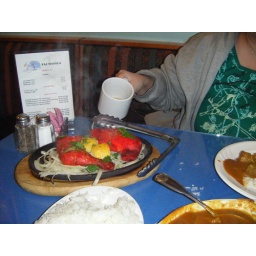
tandoori chickens from the taj masala in golden